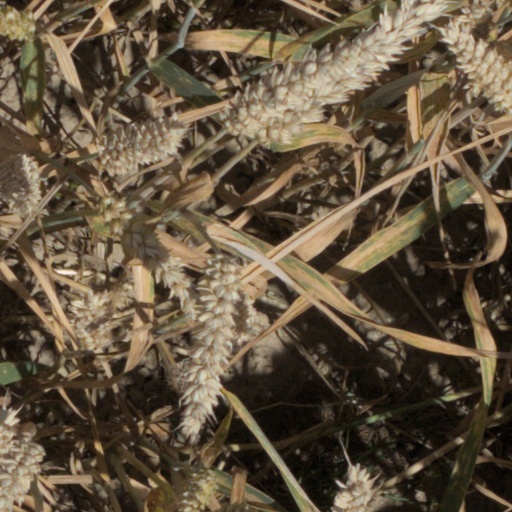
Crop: wheat